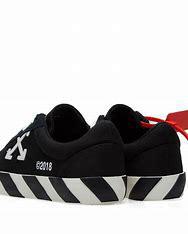
Brand: Off-White
Model: Off Vulc